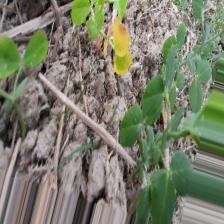
Label: Lentil Rust